Arignar Anna Zoological Park

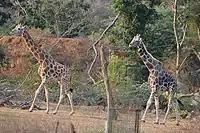
Giraffe in open enclosures

The main entrance of the park is located towards the south west along the Grand Southern Trunk Road. The entire campus is enclosed by a compound wall. Close to the entrance, there is a children's park on one side and lawns on the other side. The enclosure of water fowl is located close to the children's park next to the primate section, followed by the terrestrial birds. A circular pathway takes the visitors to the interior of the park around the hillock. The enclosures for the carnivores are situated on the top of the hill with the herbivore exhibits along the slopes. Lower down the road are two smaller loop sections with one consisting of the bear enclosures and the other accommodating the walk-through aviary. The bear section leads to the lion safari at the north east corner of the zoo.